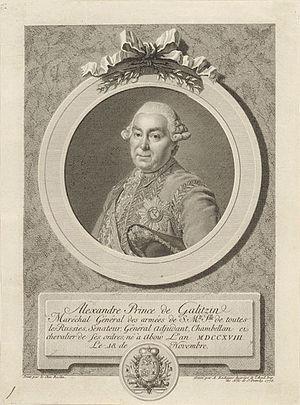
La princesse Tarakanova ou Ielizaveta Vladimirskaïa est une femme d'origine inconnue, née entre 1745 et 1753 et morte le 4 décembre 1775 à Saint-Pétersbourg dans l'Empire russe.